Arthur Kinnaird, 10th Lord Kinnaird

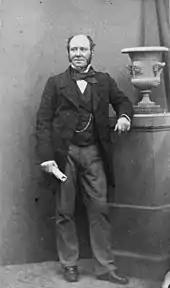
Kinnaird c. 1861-63

Arthur FitzGerald Kinnaird, 10th Lord Kinnaird (8 July 1814 – 26 April 1887), was a Scottish banker and Liberal politician.